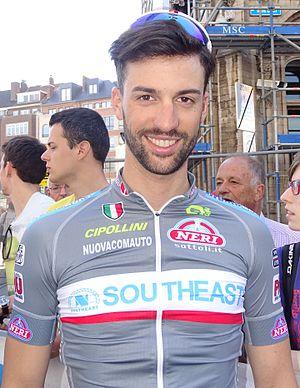
Reportage réalisé le mercredi 15 avril à l'occasion du départ de la Flèche brabançonne 2015 à Louvain, Belgique.
Samuele Conti, né le 14 septembre 1991 à Erba, est un coureur cycliste italien.
La saison 2015 de l'équipe cycliste Southeast est la septième de cette équipe. L'équipe s'appelle Yellow Fluo durant tout le mois de janvier.